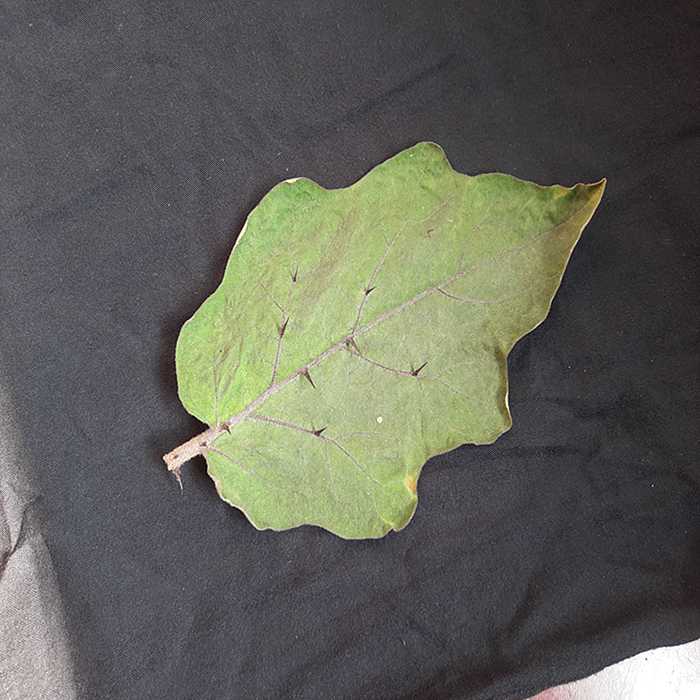
Plant: Eggplant
Label: Eggplant fresh leaf